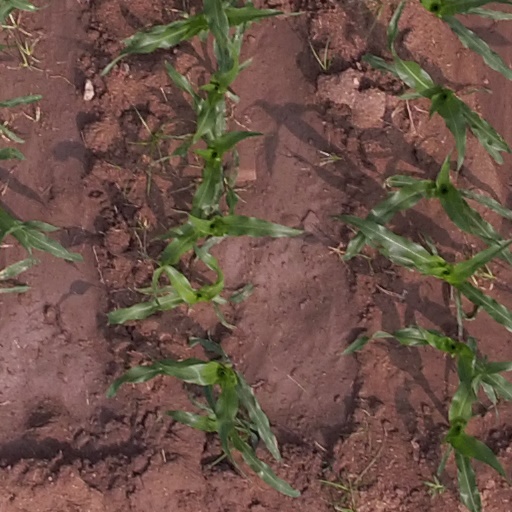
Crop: maize; corn